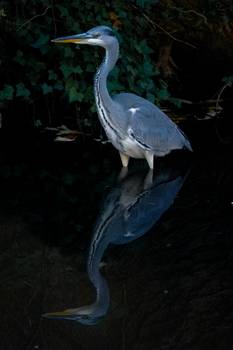
Label: No Watermark